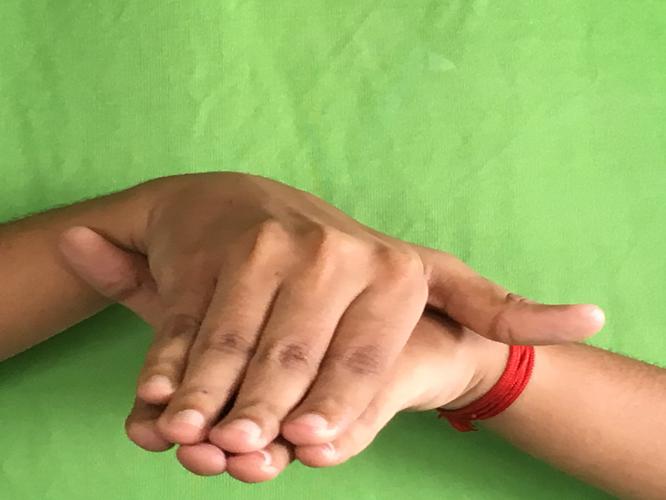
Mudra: Matsya
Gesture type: double_hand